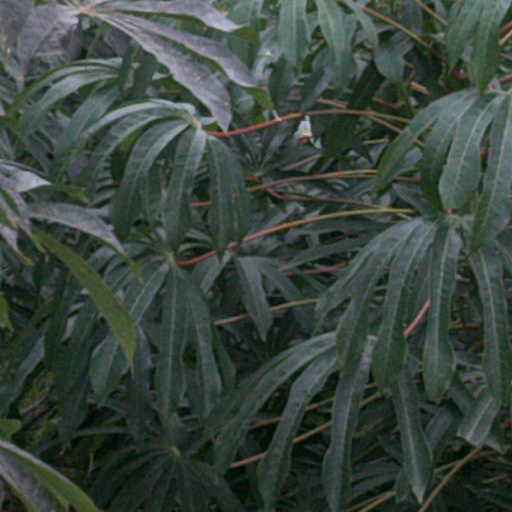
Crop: cassava